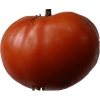
Label: tomato